Camulodunum

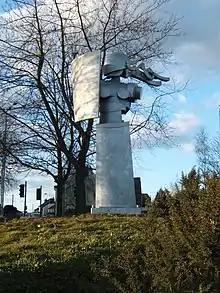
Stylized statue of Boudica in Colchester, commemorating her sacking of the Roman town.

The destruction of the early town by the rebels has left a thick layer of ash, destroyed buildings and smashed pottery and glasswork across the town centre and at the Sheepen river port site outside the NW corner of the town. The destruction layer, also found at Verulamium (St Albans) and Londinium (London), is famous for the charred preservation of artefacts and furniture, including a samian store, a glass store, beds and mattresses, wall plaster, tessellated floors, a few human bones with wounds and even dates and plums. During excavations in 2014 at Williams and Griffin on the High Street a collection of gold and silver jewellery was discovered buried in the floor of a Roman building destroyed during the revolt. Known as the "Fenwick Treasure", it appears to have been buried just prior to the building's destruction by a victim of the Boudican attack. The layer is important to historians as it is one of the first archaeological contexts in Britain that can be given a definitive date, as well as to archaeologists as it provides a snapshot of artifacts from 60, allowing typologies of finds to be tied into a historical timeline, for example in Samian production. The rubble from the destruction was landscaped during the rebuilding of the town that took place in the years after the revolt.